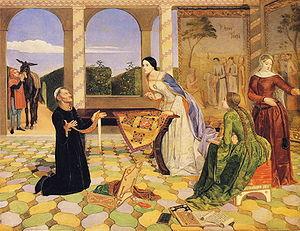
Charles Allston Collins, né à Londres le 25 janvier 1828 et mort le 9 avril 1873 dans cette même ville, est un peintre, illustrateur et écrivain britannique associé au mouvement préraphaélique. Il est également le gendre du grand romancier britannique Charles Dickens.